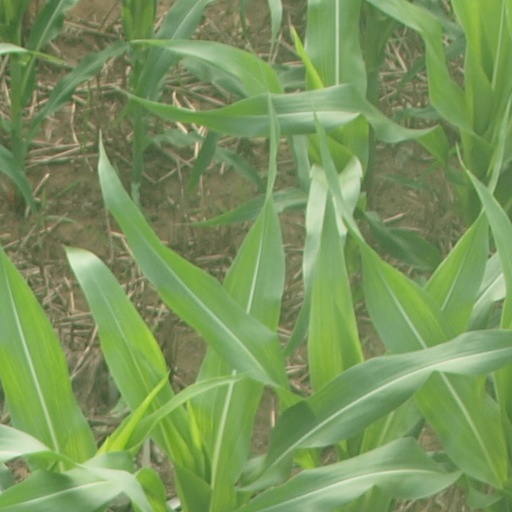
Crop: maize; corn